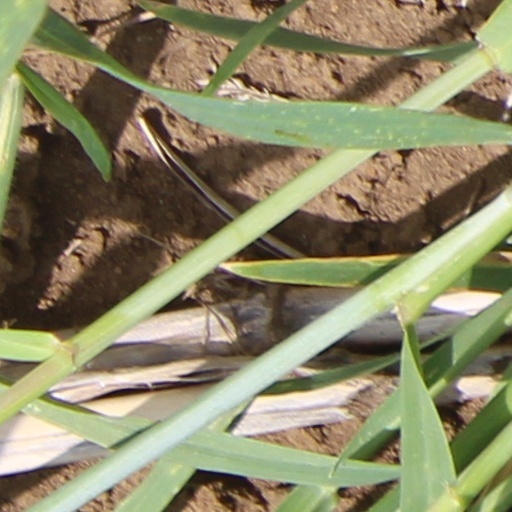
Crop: wheat